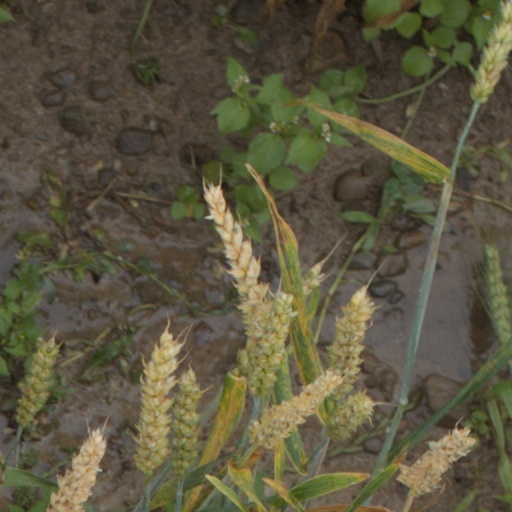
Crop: wheat